Battle of Sitka

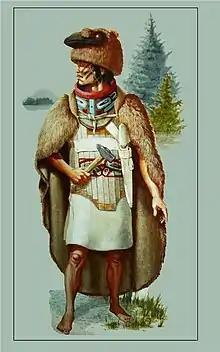
Chief Katlian

On or about October 1, "Neva" was towed by the Aleut from Krestof Sound into the shoals near the mouth of the Indian River. A Russian landing party, led by Baranov and accompanied by about 150 men, assaulted the Tlingit compound, only to be met by continuous volleys of gunfire. The Aleuts panicked and broke ranks, retreating to the shore where their "baidarkas" waited.